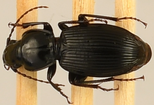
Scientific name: Pterostichus coracinus
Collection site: Mountain Lake Biological Station NEON (MLBS), plot MLBS_002